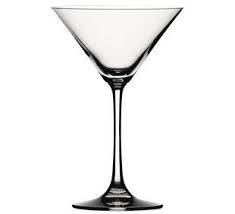
Label: glass